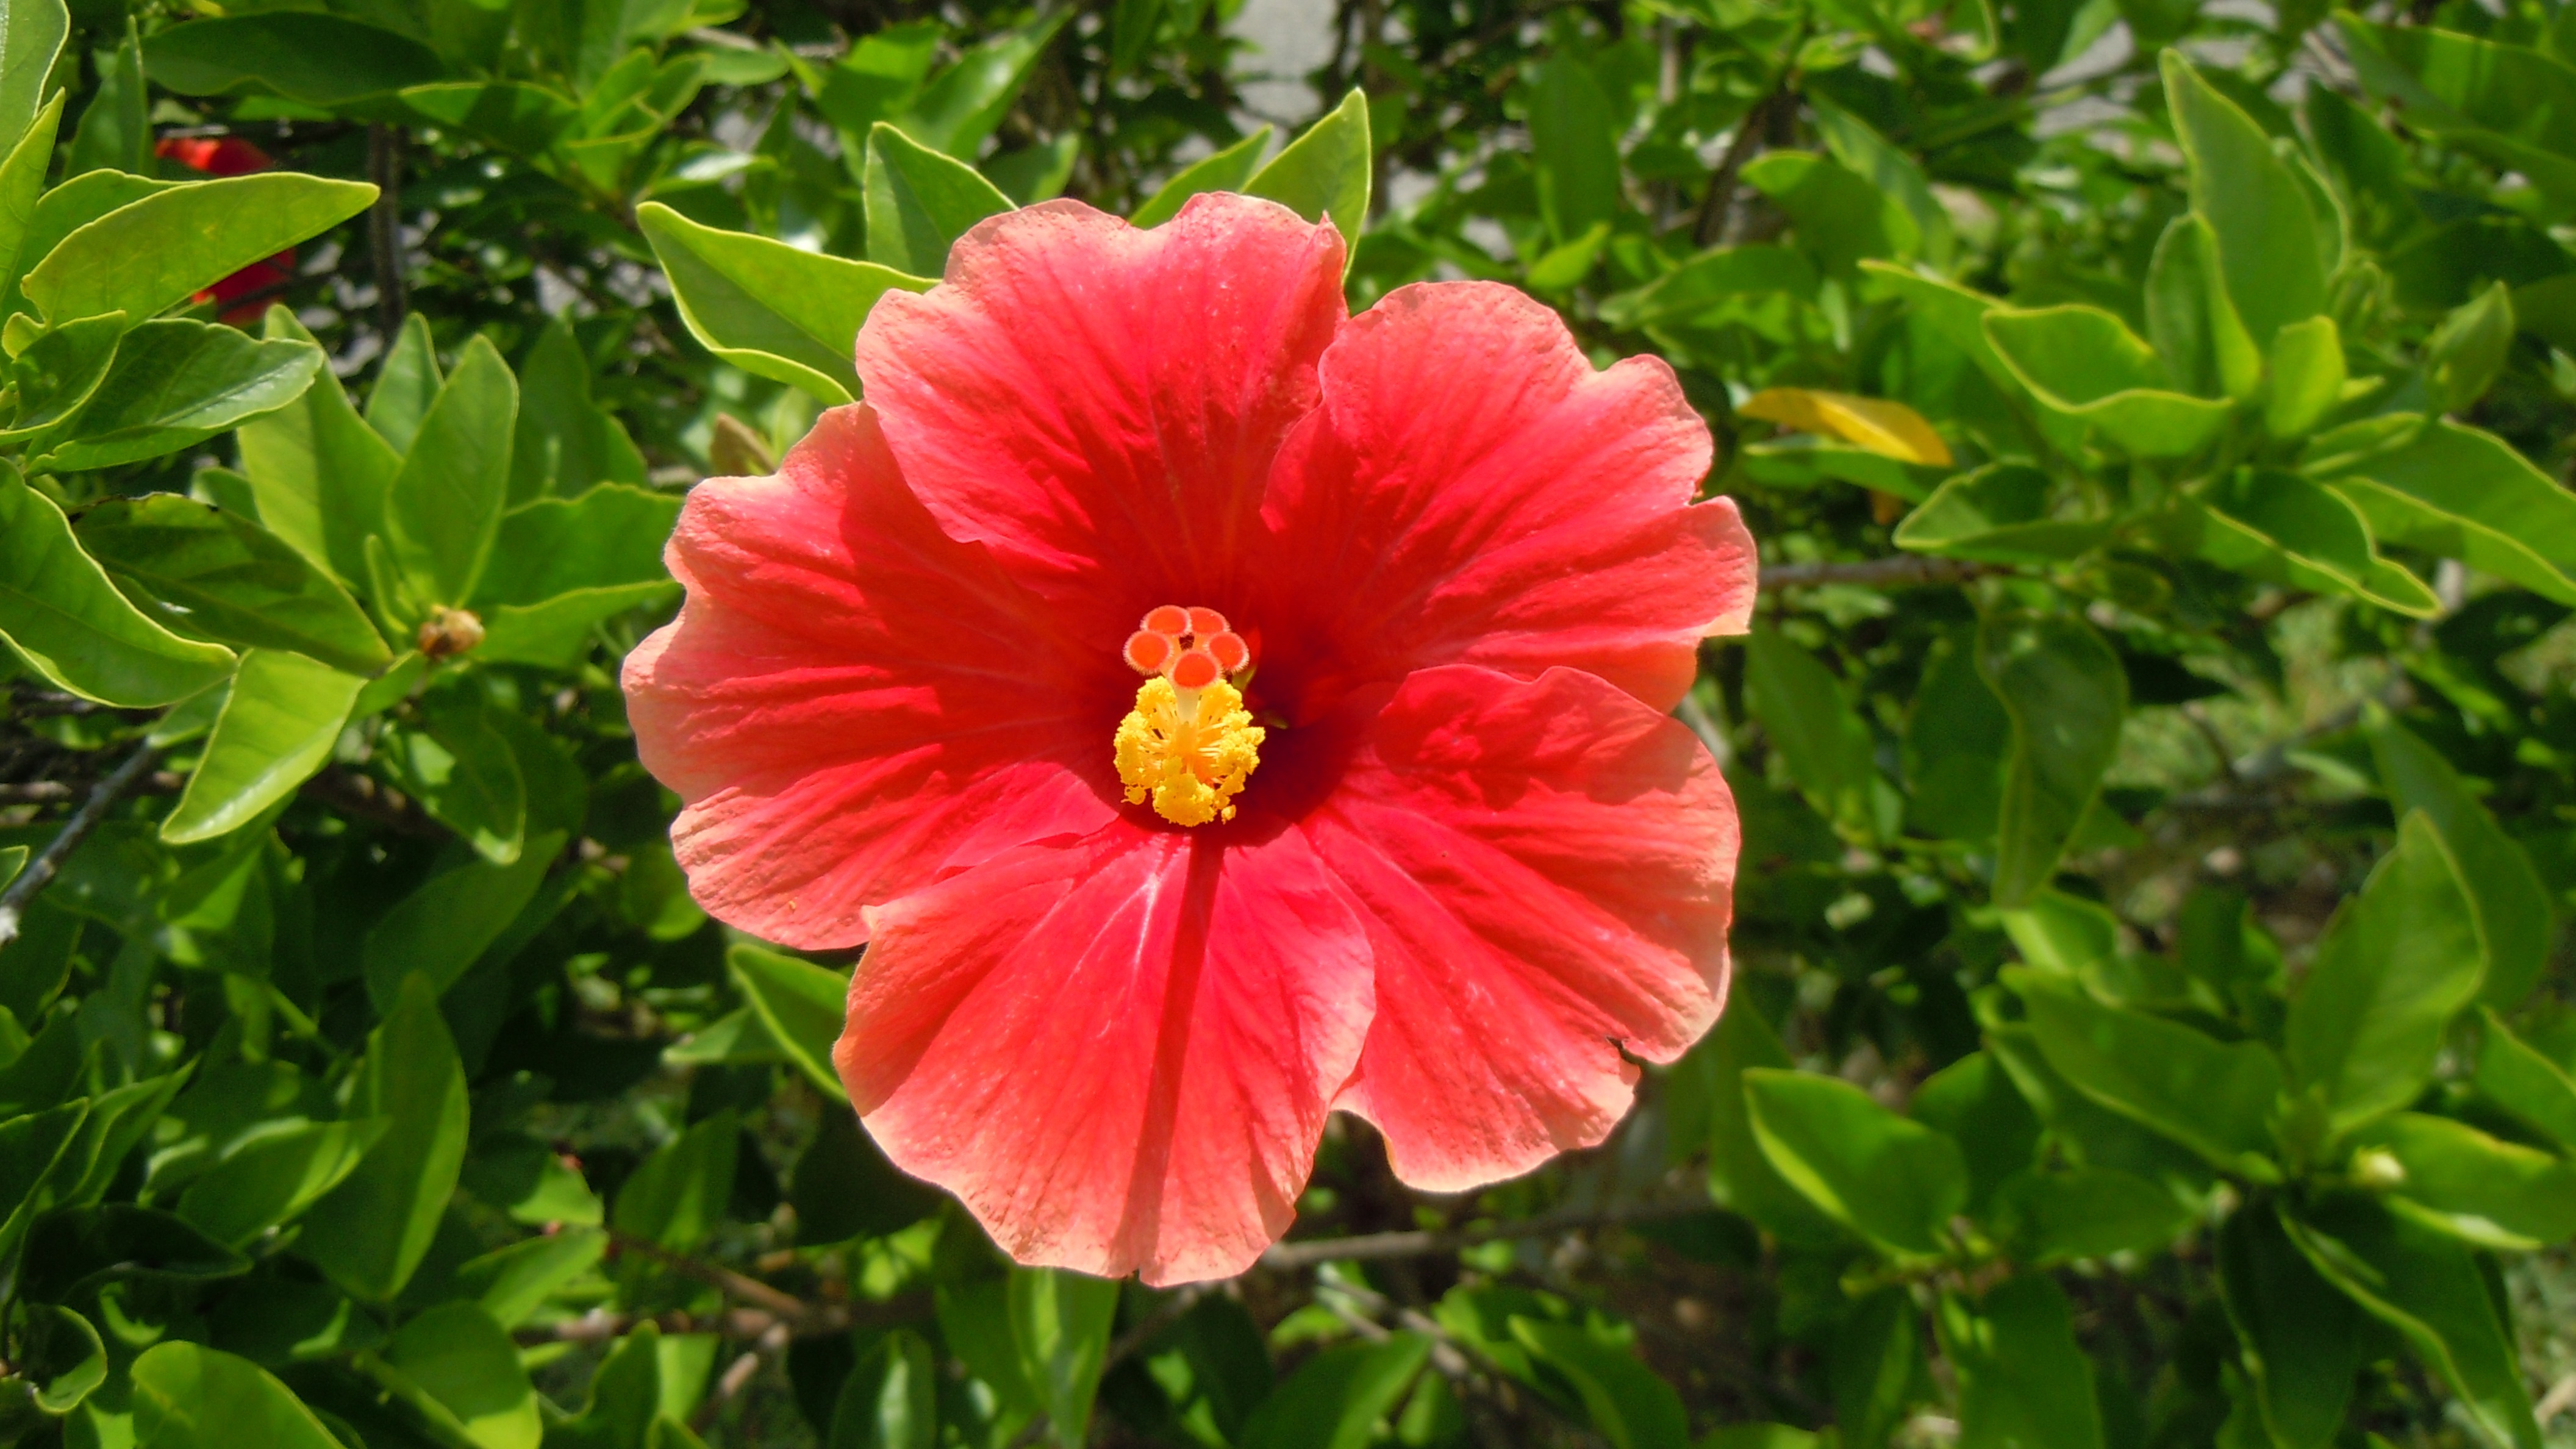
nature, plant, flower, petal, floral, orange, spring, red, tropical, natural, fresh, botany, blooming, colorful, flora, plants, greenery, leaves, leafy, gardening, petals, decorative, bright, blossoms, shrubs, growing, soft, gardens, ornamental, delicate, exotic, hawaiian, hibiscus, vibrant, blooms, flowering, malvales, flowering plant, daisy family, leaves background, chinese hibiscus, annual plant, land plant